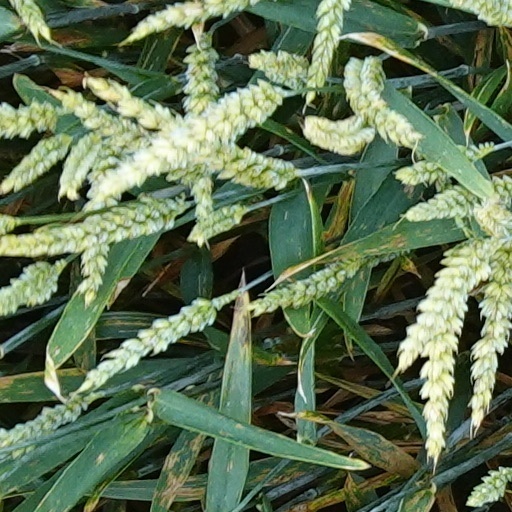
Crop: wheat